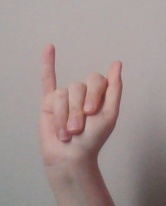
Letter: meem